Ryszard Ronczewski

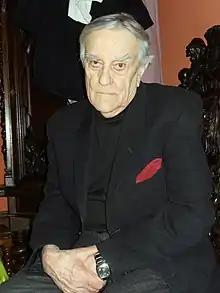
Ronczewski in 2015

He appeared in more than seventy films from 1954 to 2021 (the premiere of "The Wedding" occurred a few months after his death).